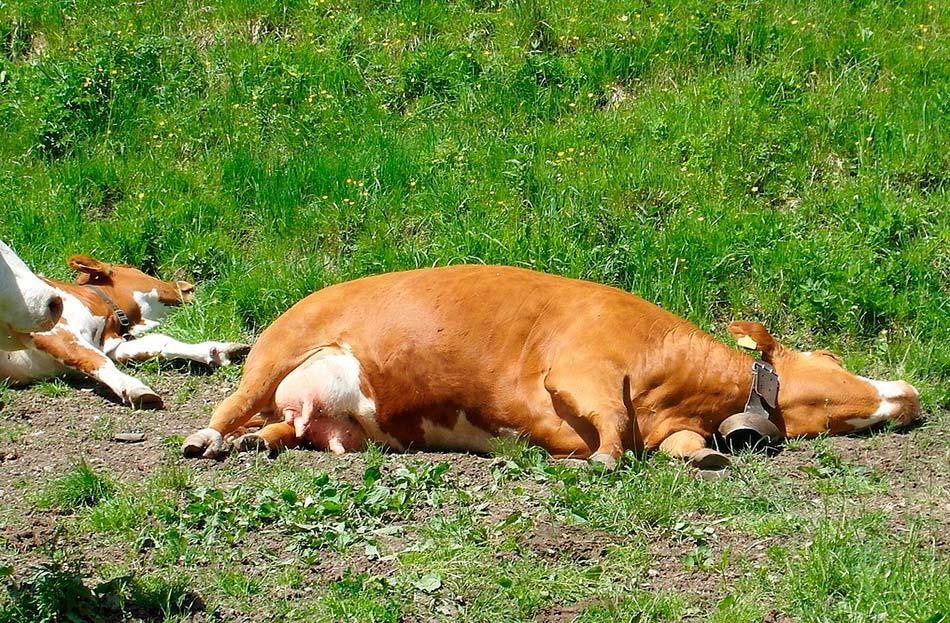
Ng'ombe wawili wamejilaza kwenye uwanja wa majani. Ng'ombe ana rangi ya kahawa na anaonekana kupumzika huku akikalia upande mmoja. Nyuma yake kuna ng'ombe mwingine na mazingira yaonekana kuwa ya asili yakionyesha eneo la malisho. Hali hii inaashiria maisha ya mifugo na umuhimu wa ufugaji katika kilimo na uchumi.